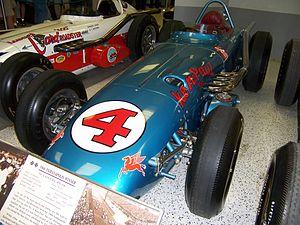
Jim Rathmann est un pilote automobile américain, né le 16 juillet 1928 à Alhambra et mort le 23 novembre 2011.
Les 500 miles d'Indianapolis 1960, courus sur l'Indianapolis Motor Speedway et organisés le samedi 30 mai 1960, ont été remportés par le pilote américain Jim Rathmann sur une Watson-Offenhauser.